Abercanaid

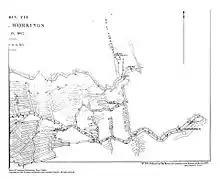
Subterranean View of Pit 1

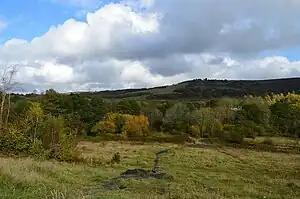
Surface remains of Gethin Pit 1

One of the potential causes for the disaster was a build-up of gases, which eventually met with the naked flame. Due to the size of the pit, it was seriously lacking ventilation. Therefore, when the built up gases hit the naked flame; It ignited the gas causing the explosion in Pit 1. The insufficiency of the ventilation as well as the poor design of the Pit, for example, with not enough air pits (as pictured below), contributed to the increased risk and probability of a gas explosion. The cause of the explosion is known as firedamp, as mentioned in the Gethin Colliery Account.